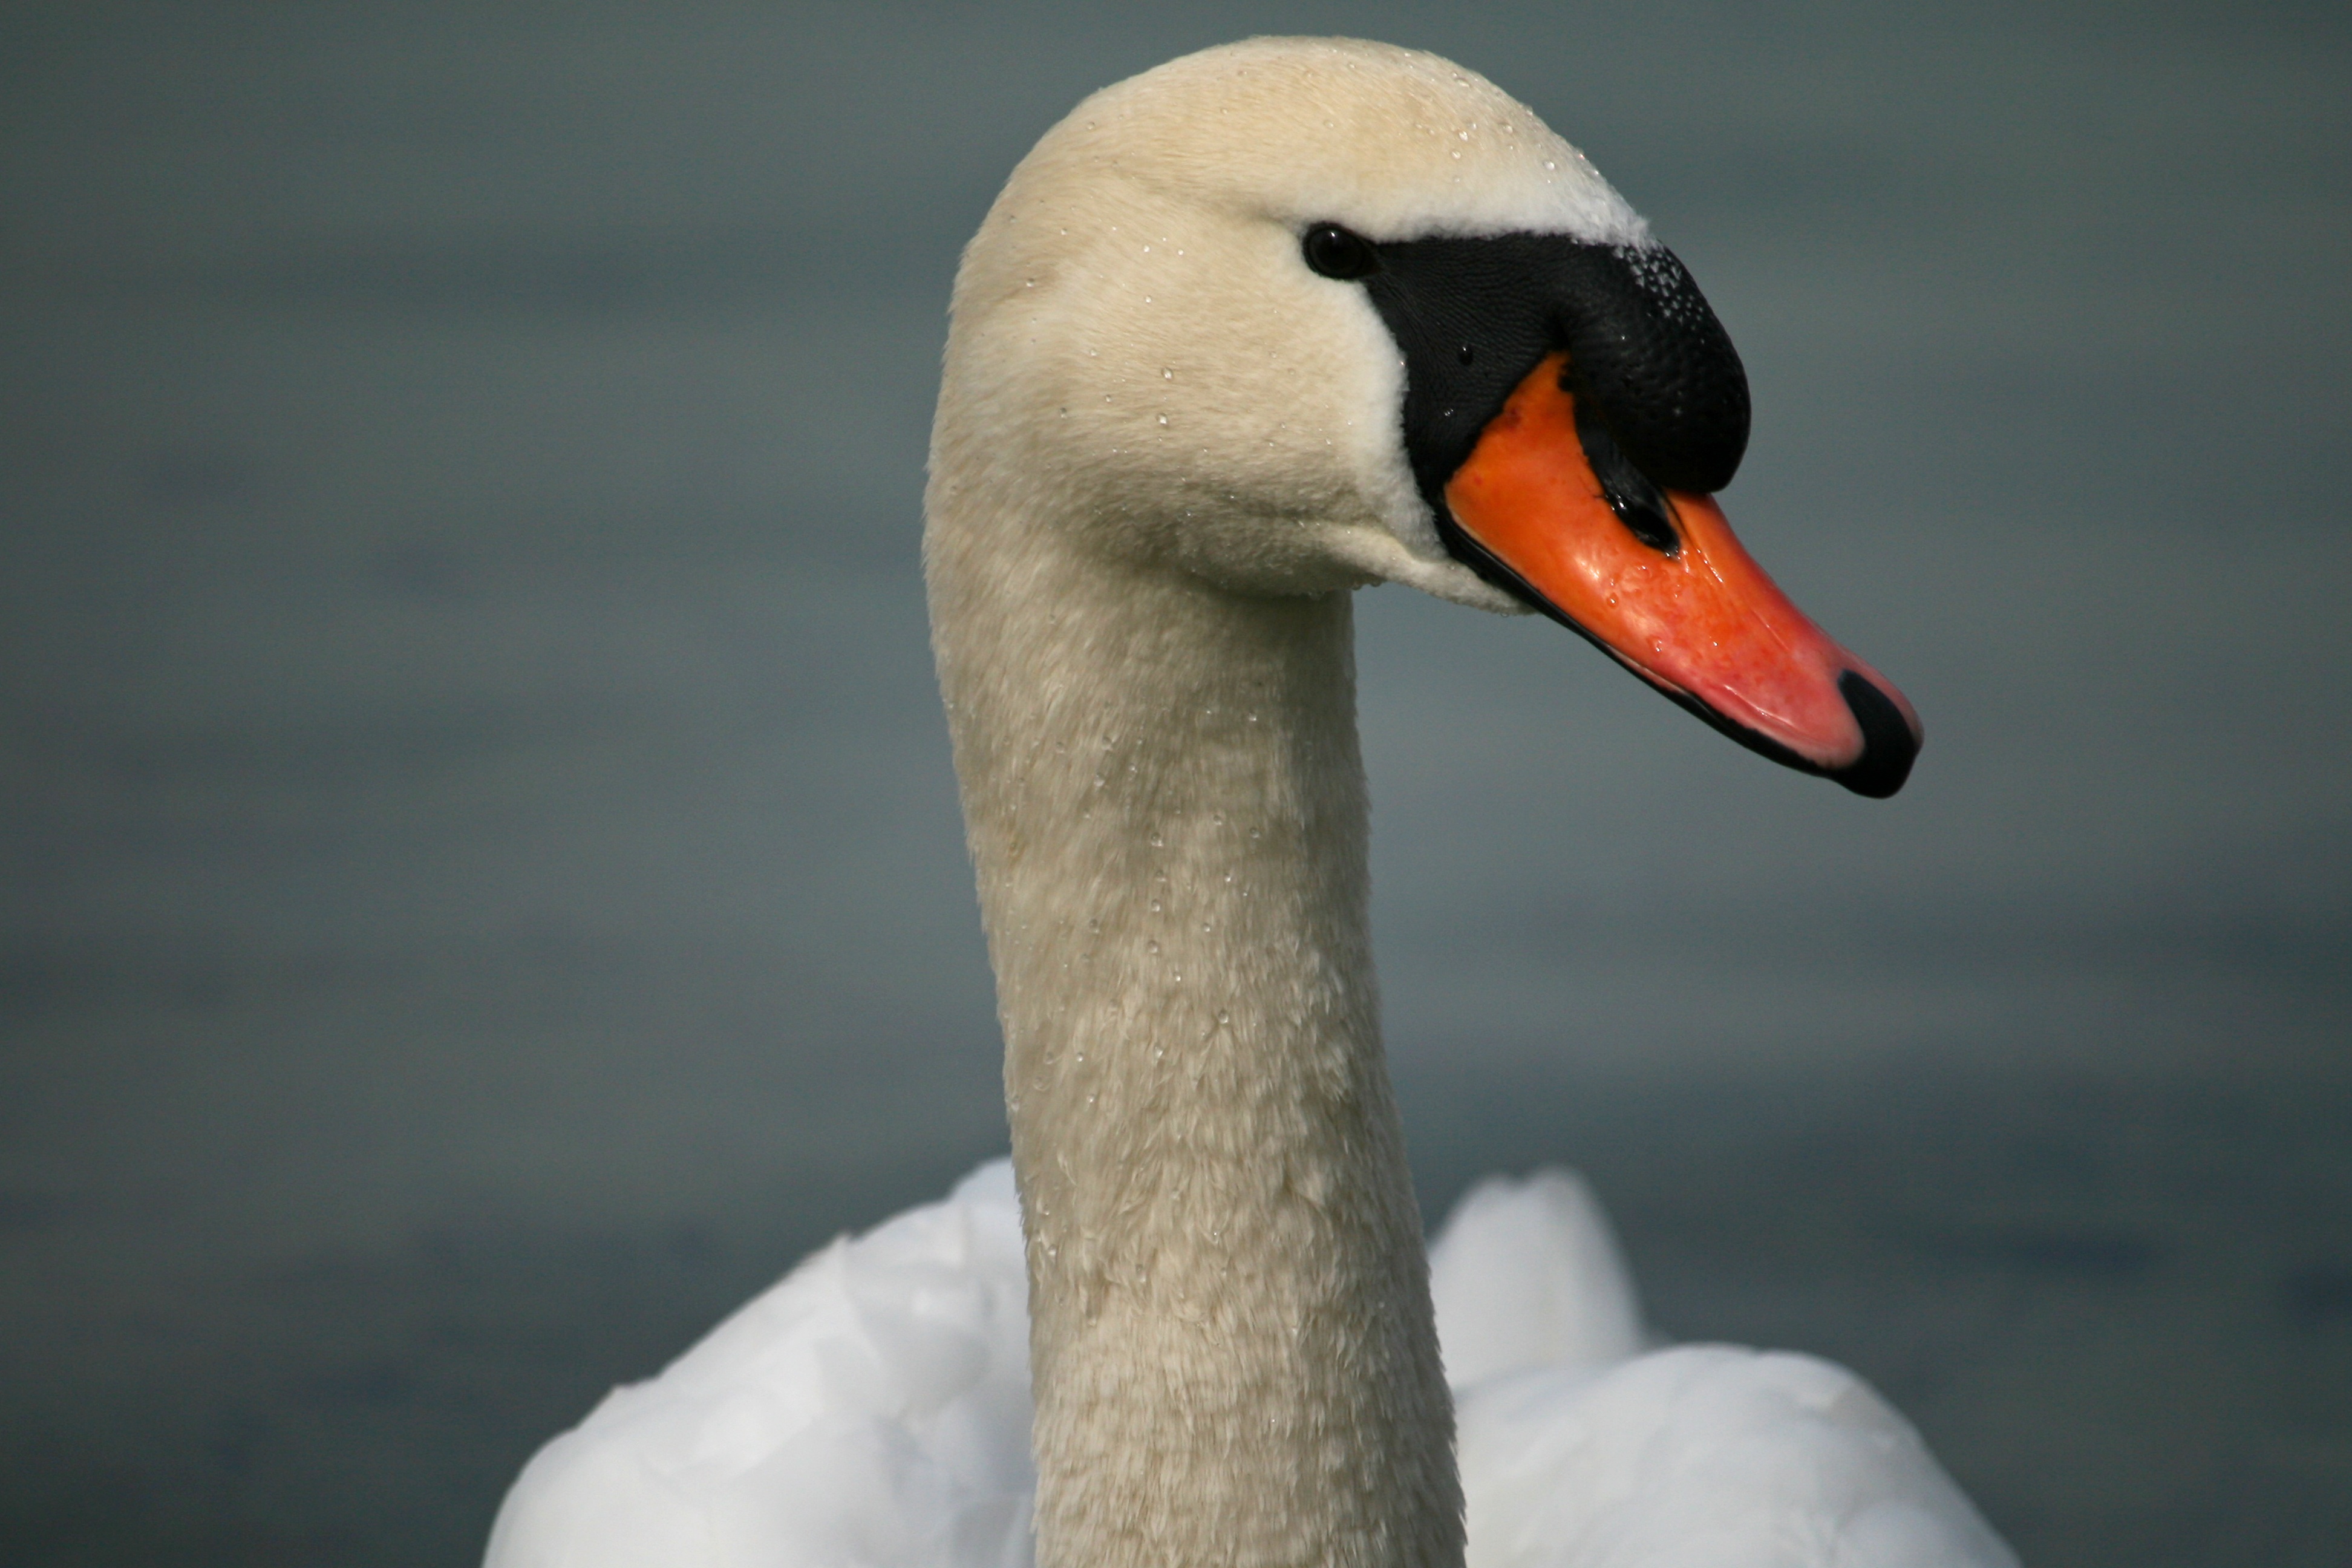
water, bird, white, lake, animal, swim, beak, fauna, swan, goose, vertebrate, bill, waterfowl, water bird, mute swan, nature swan, ducks geese and swans